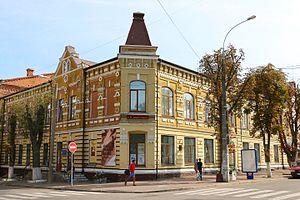
Khmelnytskyï ou Khmelnitski est une ville d’Ukraine occidentale et la capitale administrative de l’oblast de Khmelnytskyï. Sa population s’élève à 264 988 habitants en 2013.